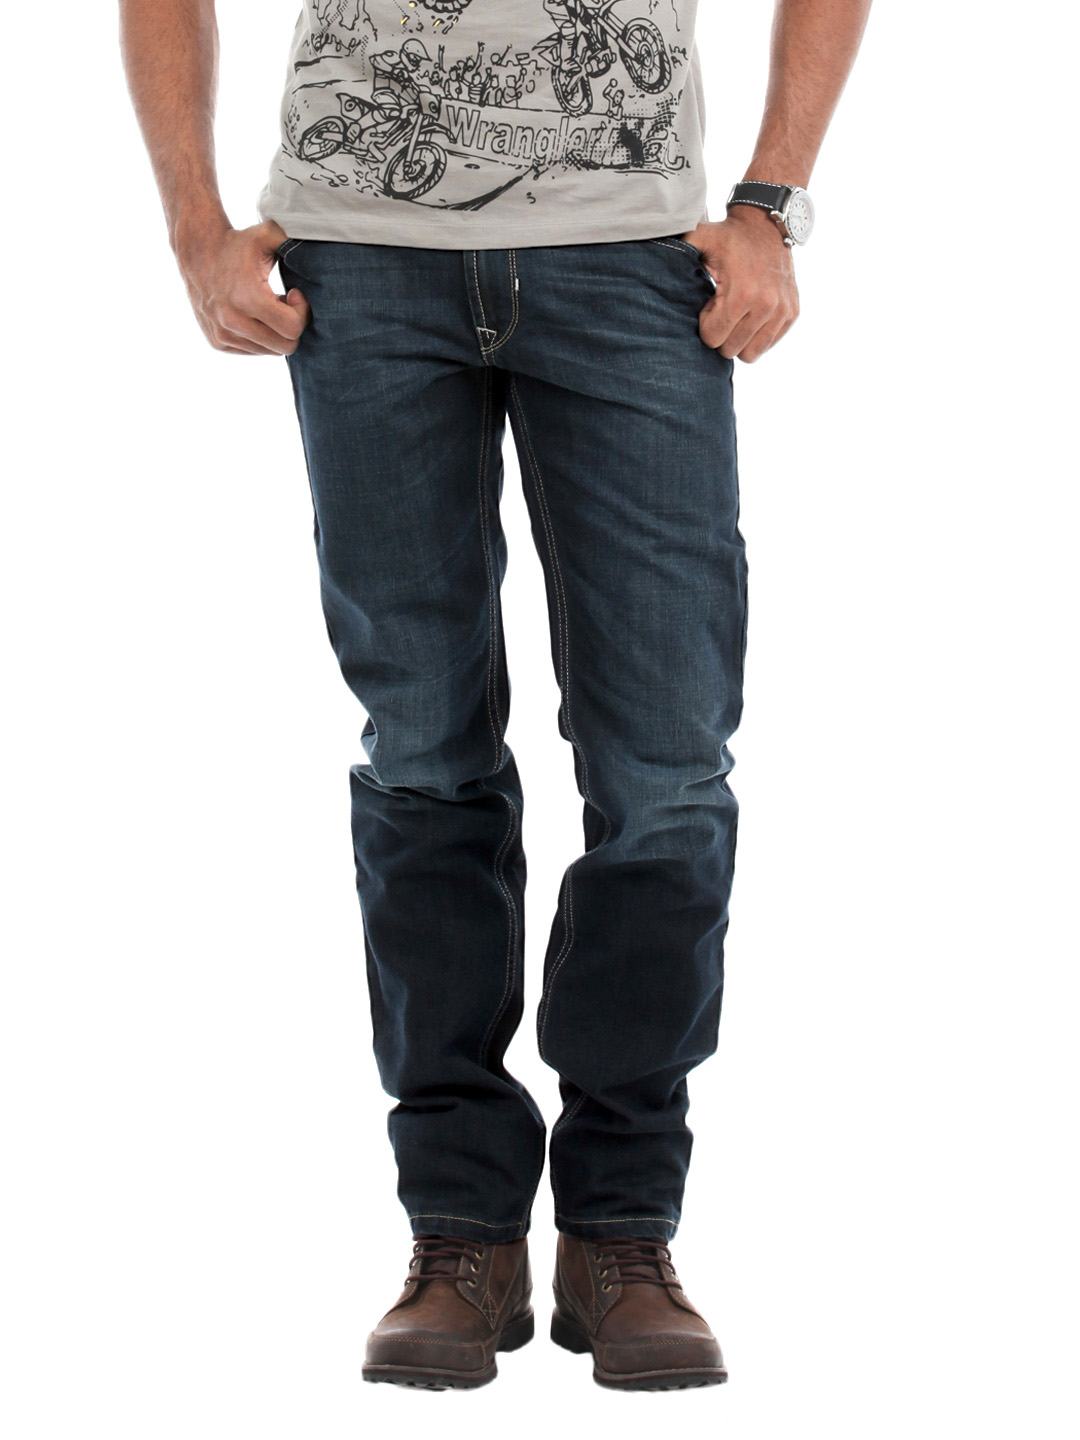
Peter England Men Blue Jeans
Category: Apparel / Bottomwear / Jeans
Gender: Men
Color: Blue
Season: Summer 2012
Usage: Casual